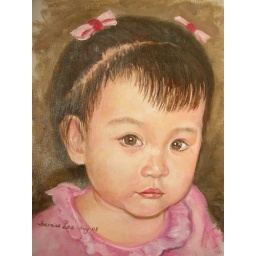
Little girl in pink